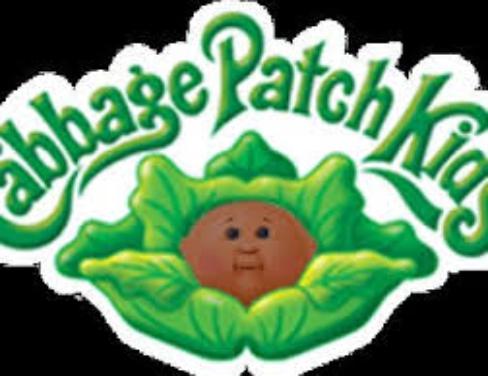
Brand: Cabbage Patch Kids
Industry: Leisure